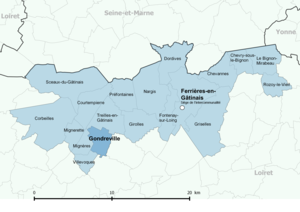
Périmètre de la fr:communauté de communes des Quatre Vallées (Loiret) - Positionnement de la commune de Gondreville.
Gondreville est une commune française située dans le département du Loiret en région Centre-Val de Loire.